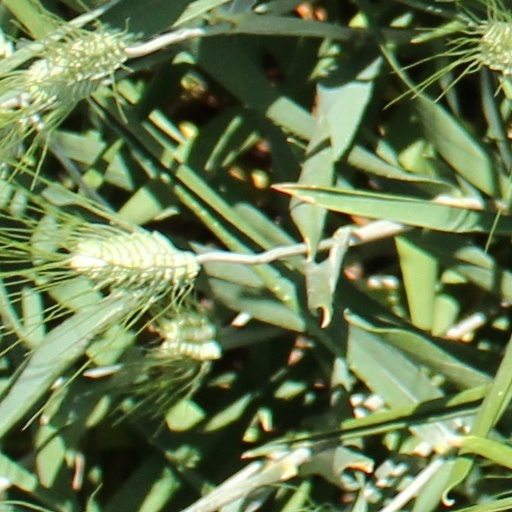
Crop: wheat